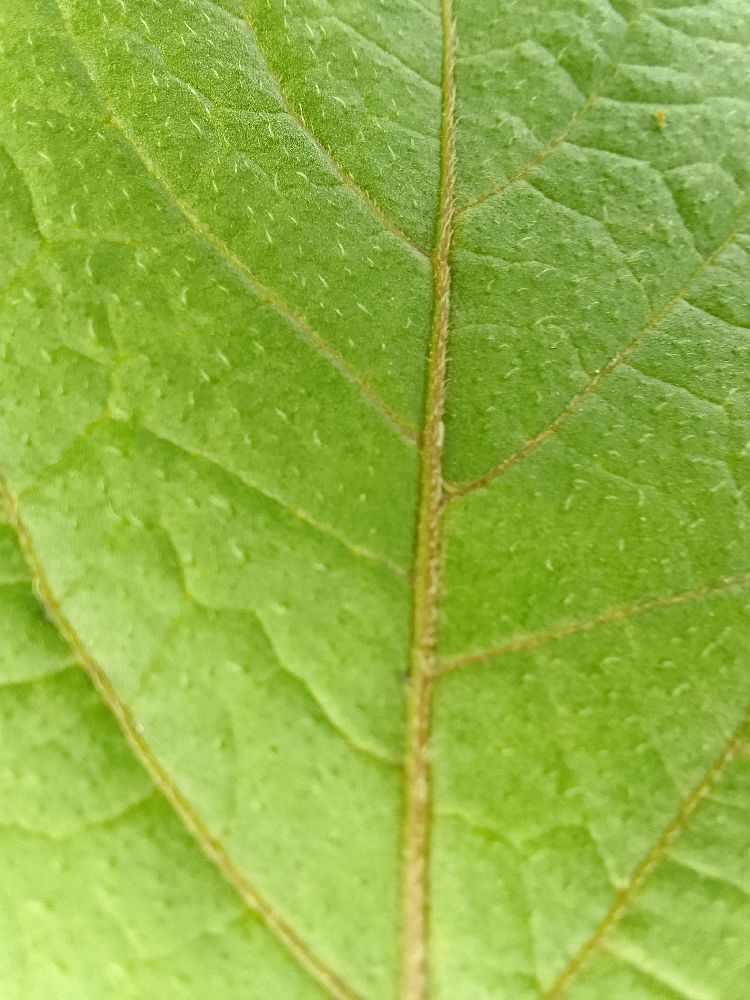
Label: Healthy